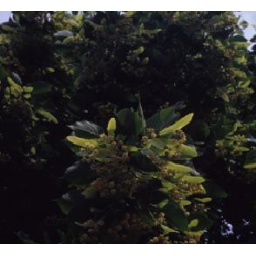
linden tree in flower